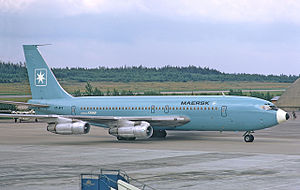
Maersk Air / Galleri
Maersk Air var et flyselskab grundlagt af A.P. Møller-Mærsk-gruppen i 1969. I 2005 blev selskabet opkøbt af en islandsk kapitalfond som i forvejen ejede det danske flyselskab Sterling European Airlines og slog de to selskaber sammen og drev det videre under navnet Sterling.